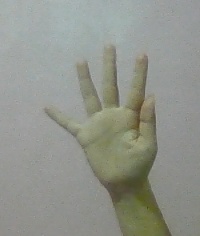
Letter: sheen